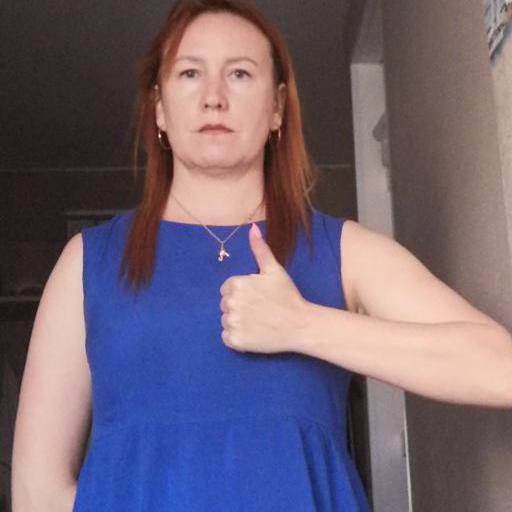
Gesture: like